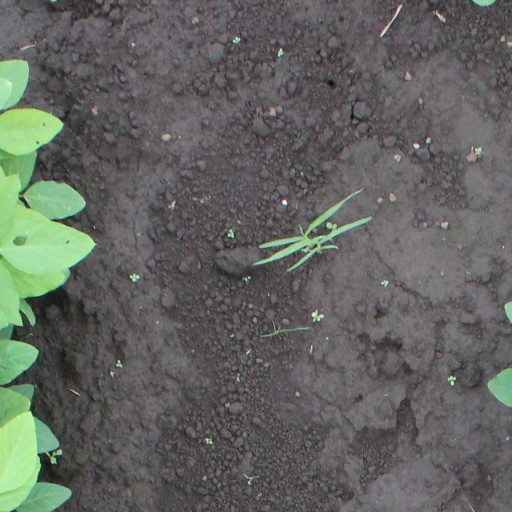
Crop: soybean